Víctor Laplace

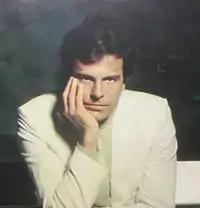
Victor Laplace in 1982

Laplace was born in Tandil, Buenos Aires. The son of a watchmaking jeweler and a housewife. When he was 14, he started working as a metallurgist in a factory, there he also recited Shakespeare poems. When he was 18, he left the family for Buenos Aires and the theatre.